Adam Siegel

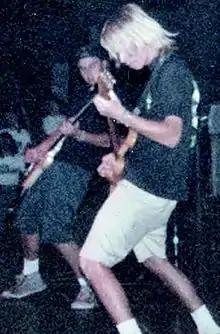
Adam Siegel on stage with Excel on tour in Netherlands in 1989

Adam Siegel (born March 9, 1969) is an American singer-songwriter, guitarist, bassist, producer, actor and graphic designer (he has provided artwork and design for several releases by L.A. groups) from Venice, California, United States. KISS, Black Sabbath, Sweet, Jimmy Page and the Sex Pistols are the musicians he cites as main influences.